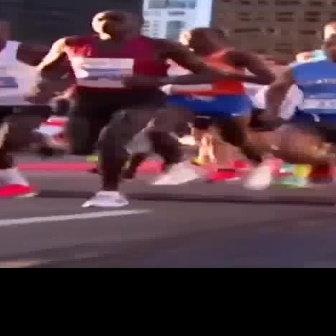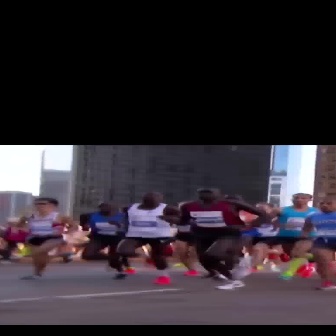
  Please identify the target specified by the bounding box [30,8,228,207] in the first image and locate it in the second image. Return the coordinates in [x_min,y_min,x_max,y_max] format.
Answer: [169,187,271,288]